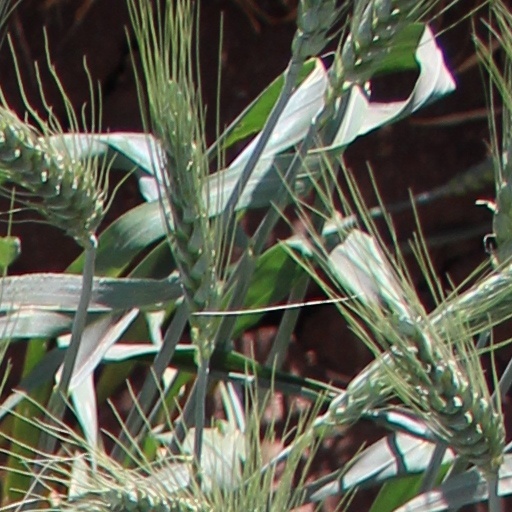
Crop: wheat